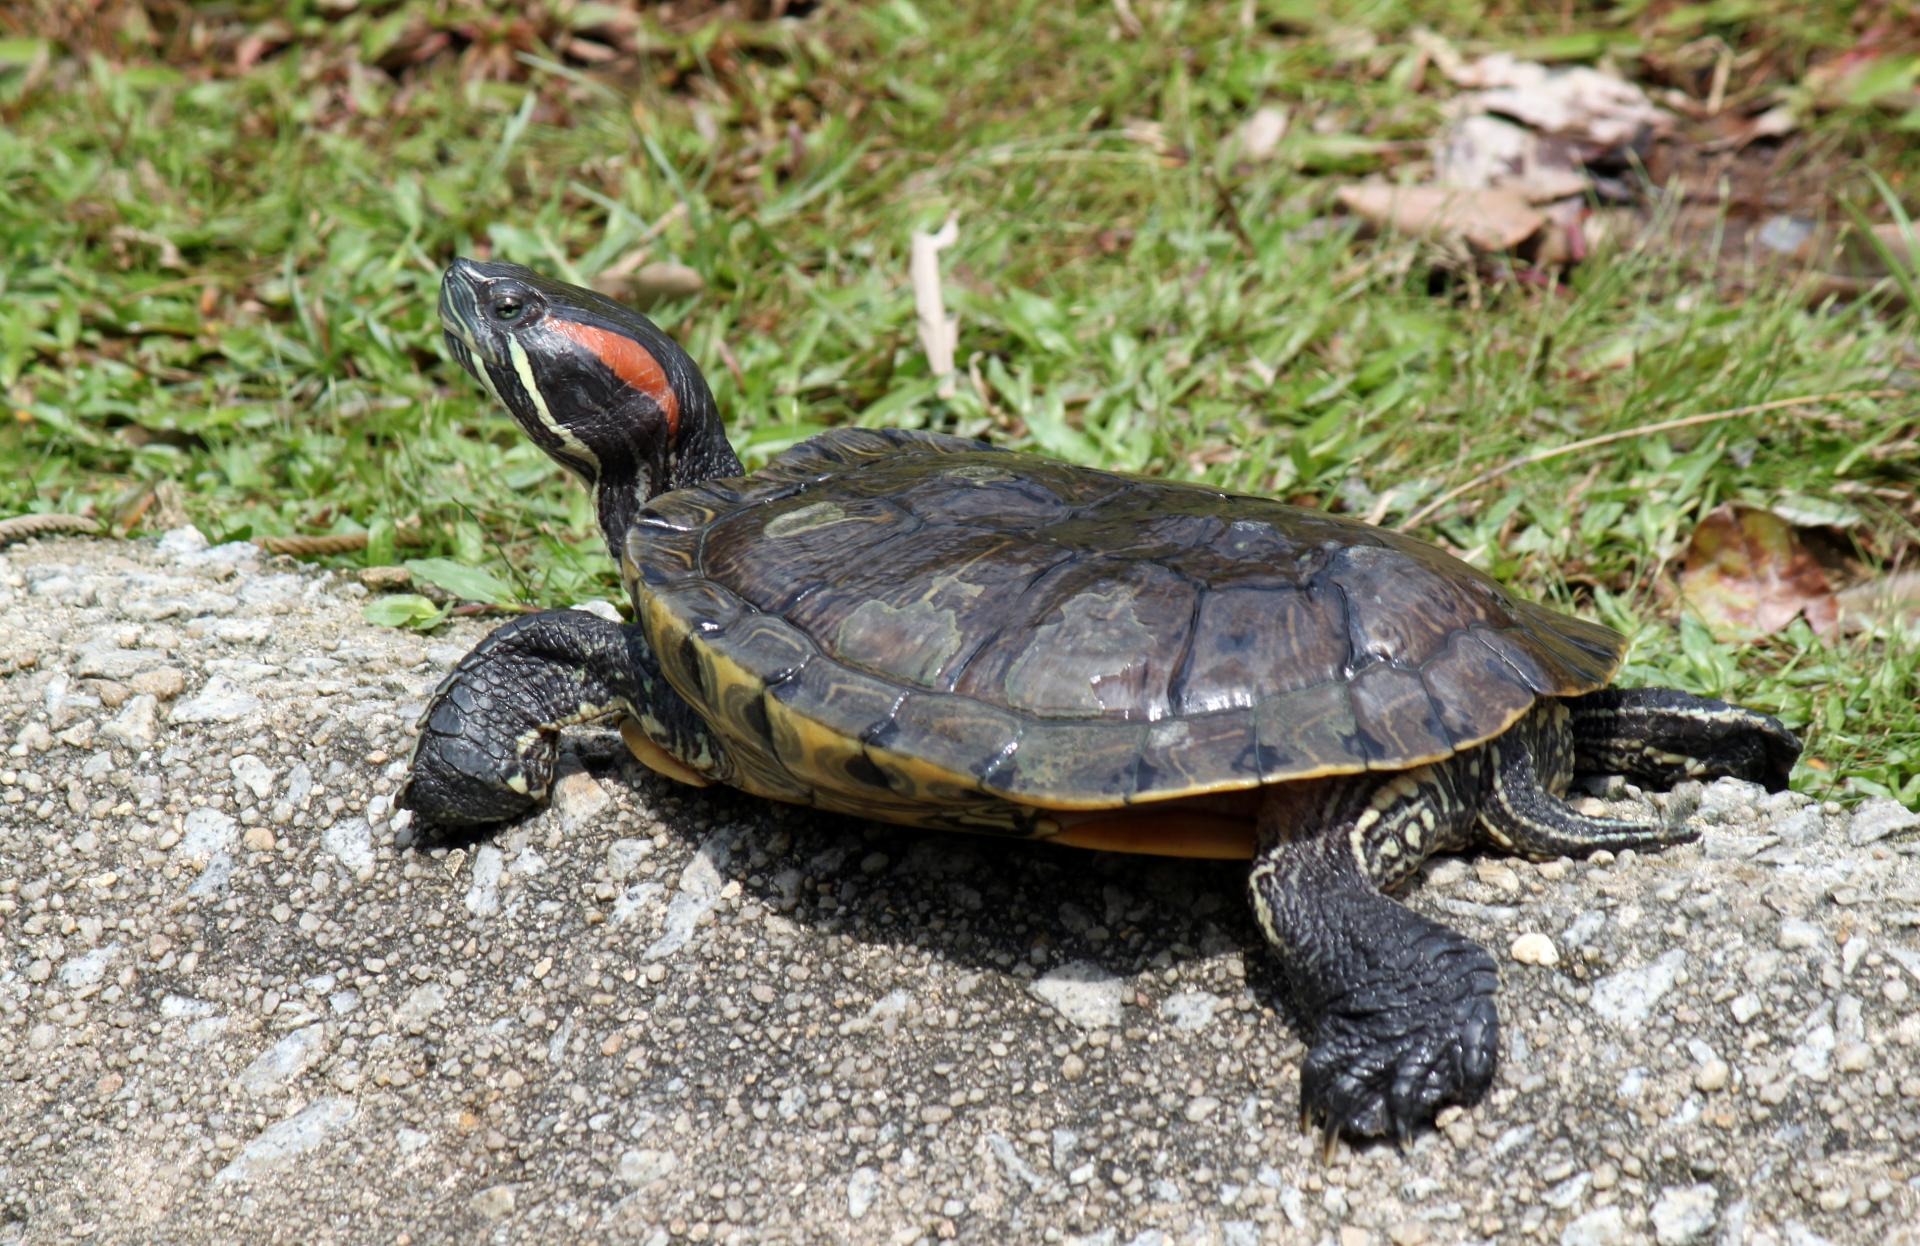
nature, rock, wilderness, sunlight, animal, wildlife, wild, environment, mammal, turtle, reptile, fauna, outdoors, zoology, tortoise, vertebrate, box turtle, species, loggerhead, common snapping turtle, emydidae, tortoise rock